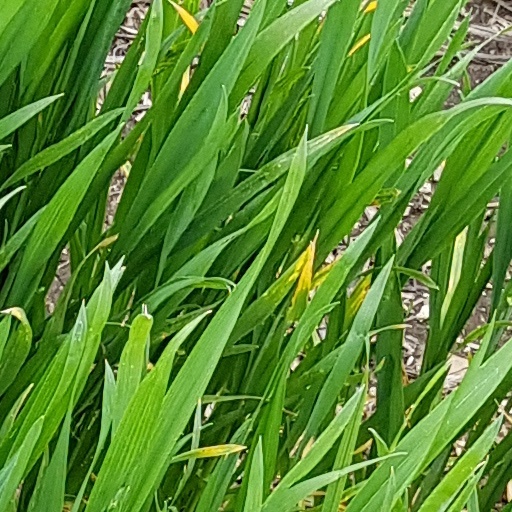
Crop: wheat